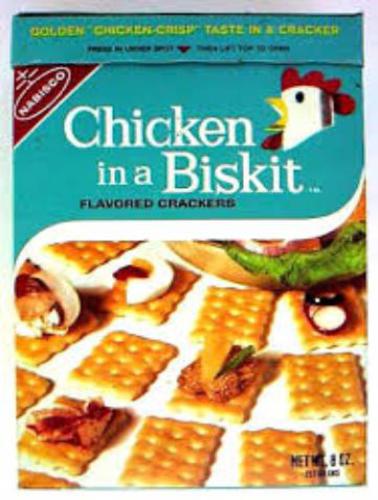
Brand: chicken in a biskit
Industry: Food